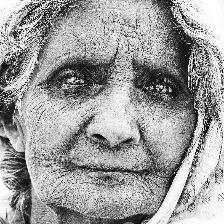
Label: faces